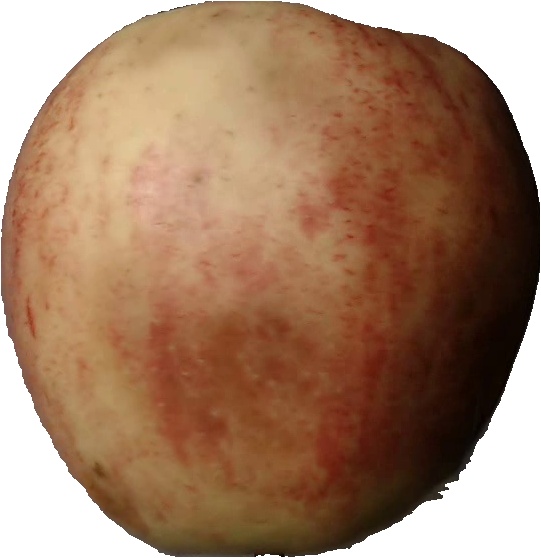
Label: apple_red_3